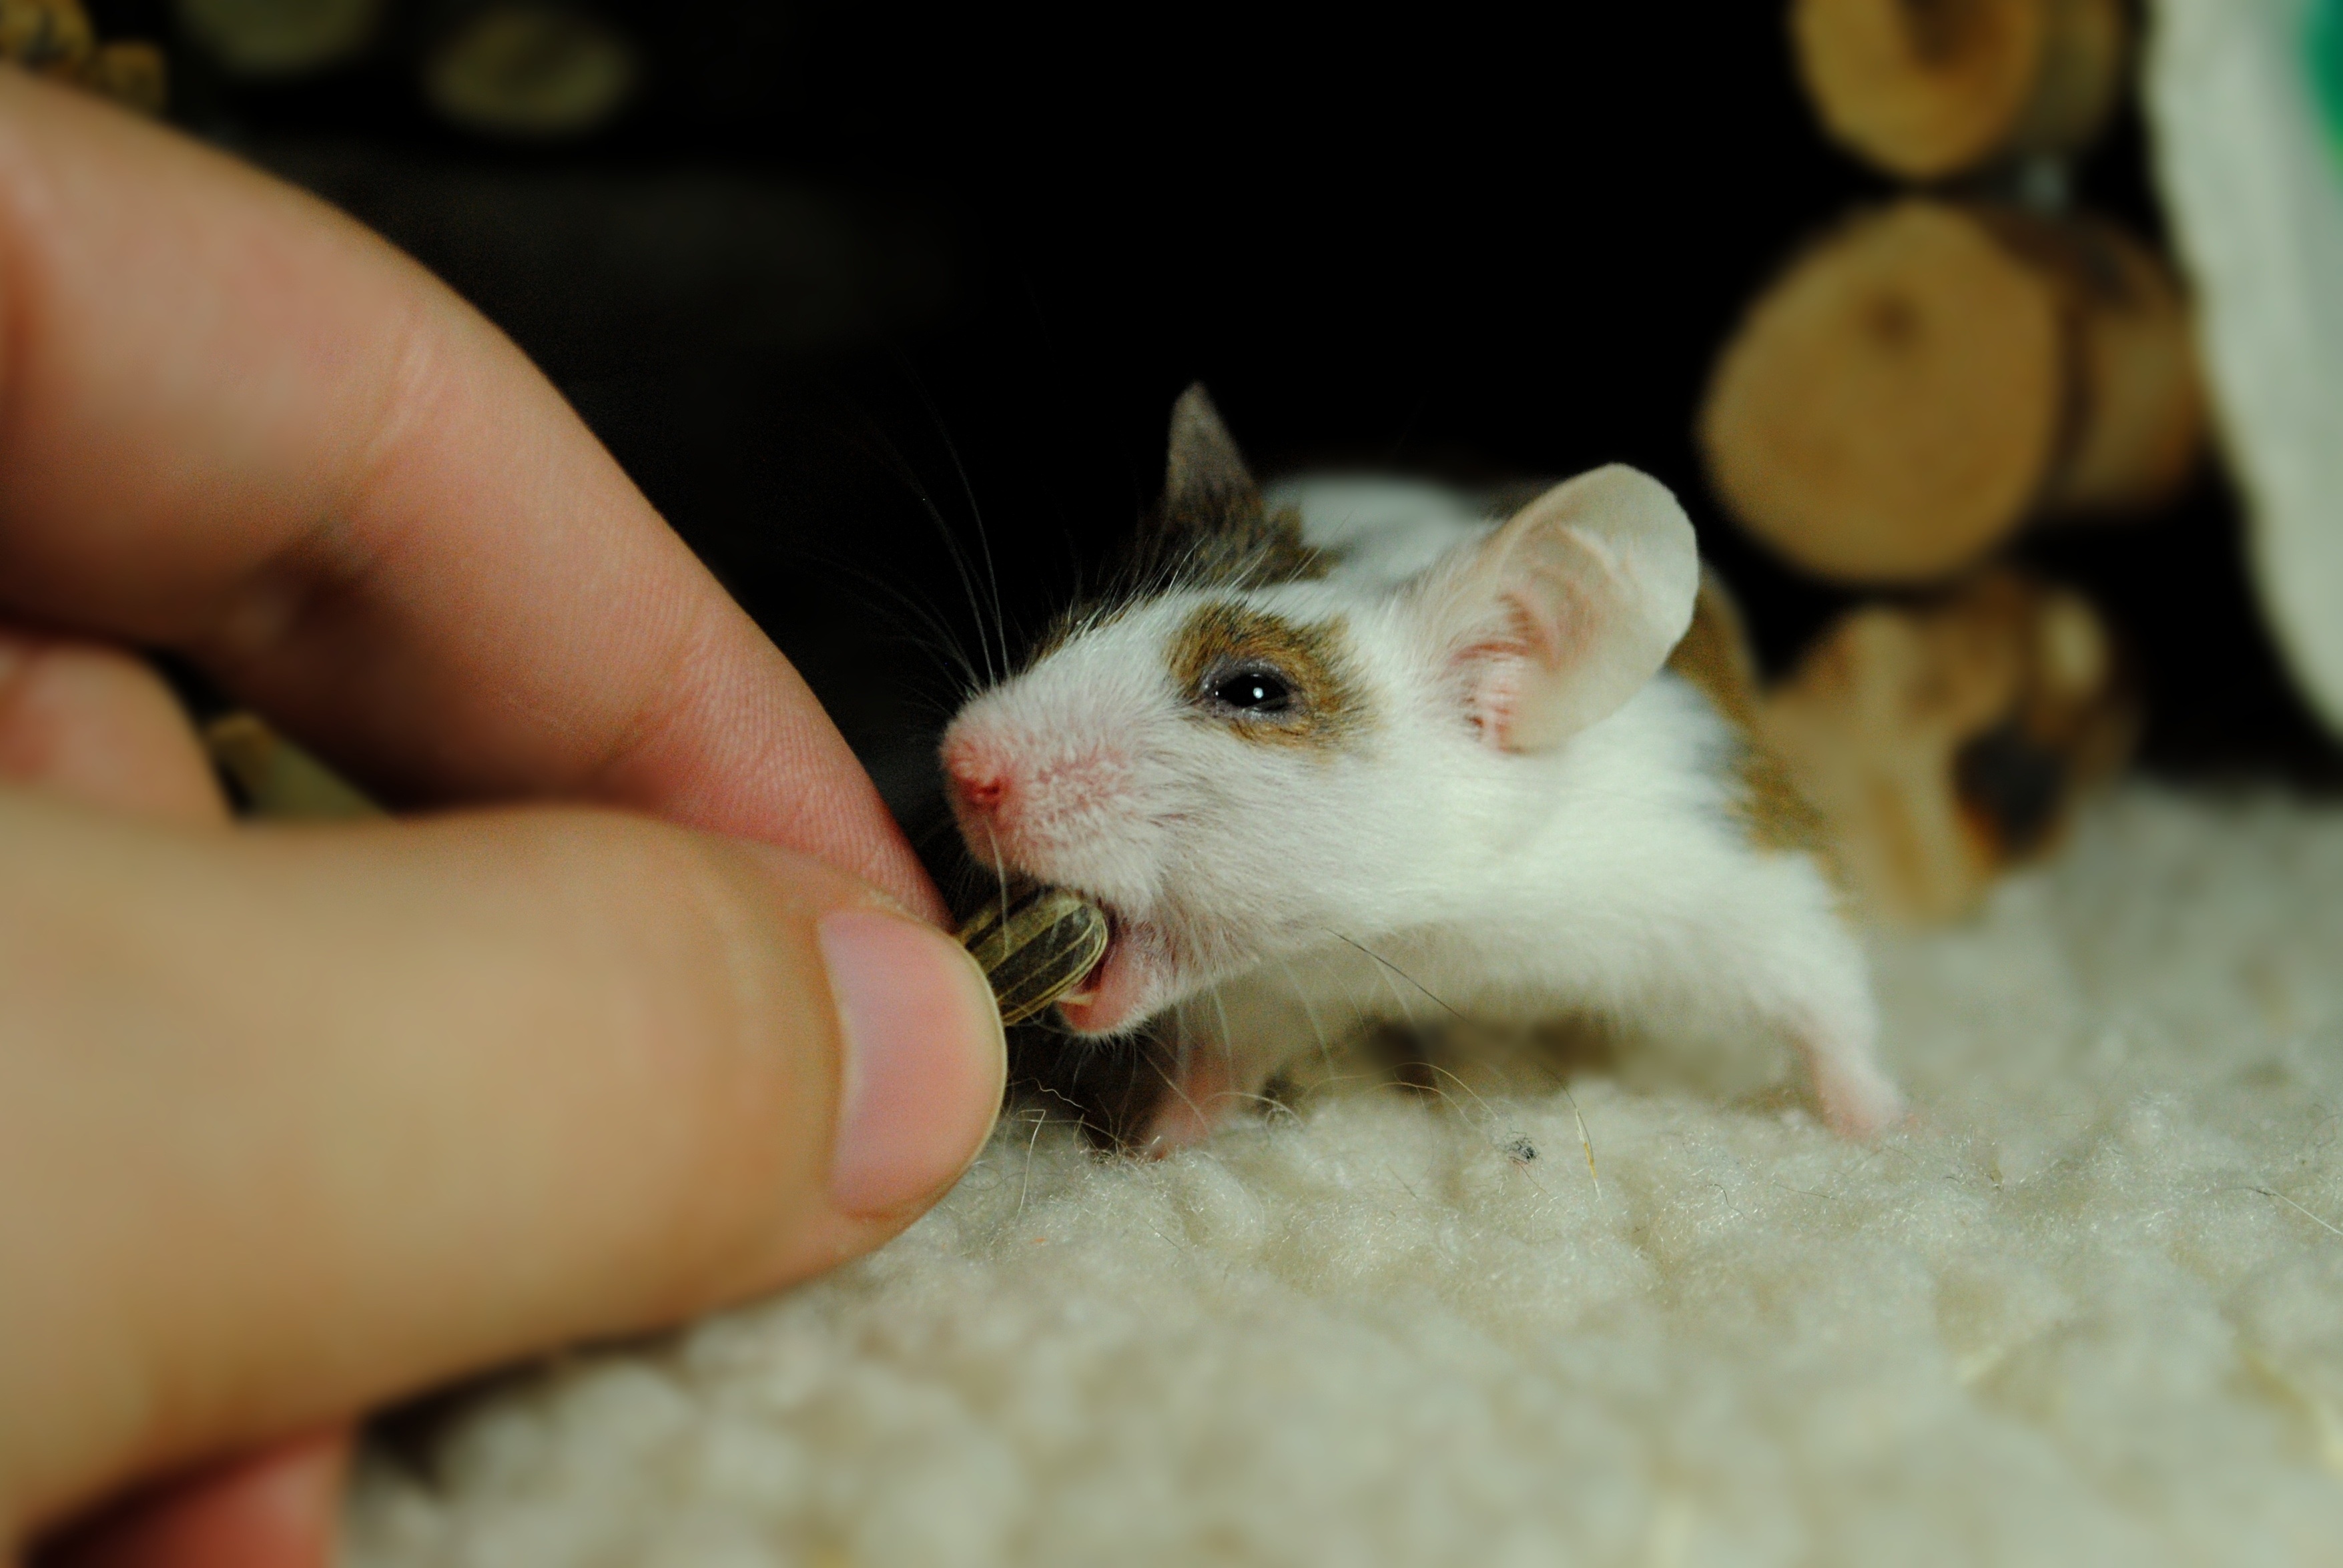
mouse, animal, mammal, human, hamster, rodent, fauna, rat, whiskers, animals, skin, vertebrate, pest, gerbil, muroidea, muridae